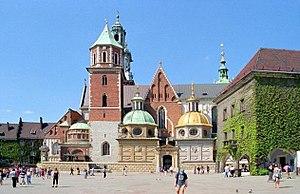
Cracovie est le chef-lieu de la voïvodie de Petite-Pologne. Située au bord de la Vistule, cette ancienne capitale de la Pologne, riche de mille ans d'histoire est considérée comme le véritable centre culturel et intellectuel du pays, qui s’enorgueillit de posséder l’une des plus anciennes universités d’Europe Centrale, l'Université Jagellonne.